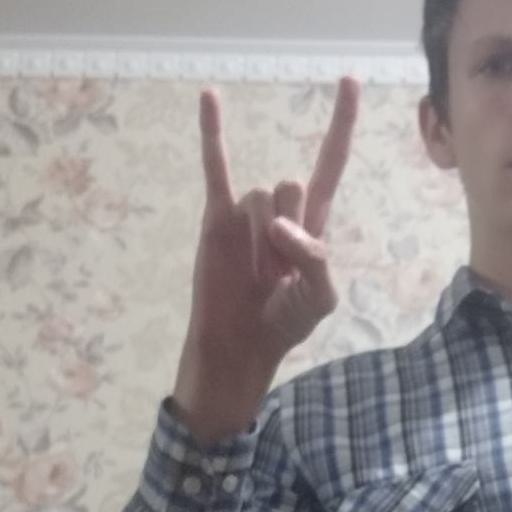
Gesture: rock